Daniel Zuloaga

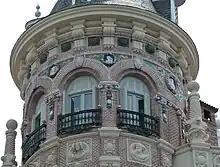
Detail of Casa de Don Tomás de Allende ("Don Tomás de Allende's House") at Plaza de Canalejas (square) in Madrid. Ceramic decoration was made by Daniel Zuloaga

Daniel Zuloaga was born in 1852 into a family of artists who specialized in metal work. In the initial years of his life, he was trained by his family in these skills, particularly by his father Eusebio Zuloaga who was director of the Royal Armoury and specialist in damascene (metal inlay work), and his brother-in-law (sister’s husband) Ignacio Suárez Llanos who was a well-known painter. He was the half-brother of Plácido Zuloaga who took over the family workshop from his father. He went to school of ceramics in Sèvres, France to specialize in the ceramic arts. On his return to Spain, he joined the Royal Factory in Moncloa.